Santa Maria Impensole, Narni

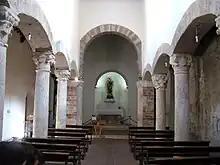
Interior

The church was erected over an 8th-century structure, likely once an ancient Roman Temple dedicated to Bacchus. The structure has three naves, subdivided by heavy rounded stone arches with capital with allegorical figures. The entrance portal, dated to the 12th century, has medieval sculptural stone decorations, including a "Christ Blessing". Medieval frescoes were discovered during restorations in the 1960s.